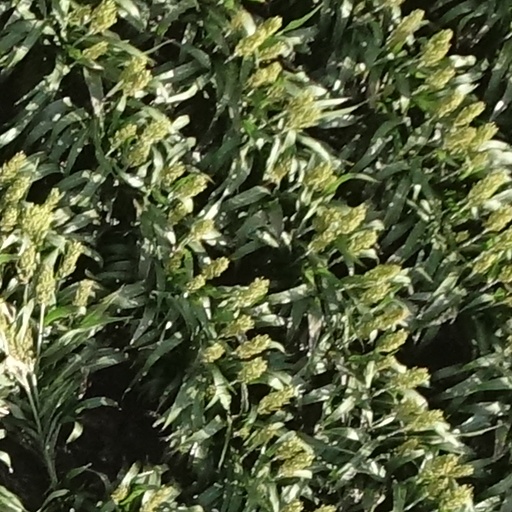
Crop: sorghum